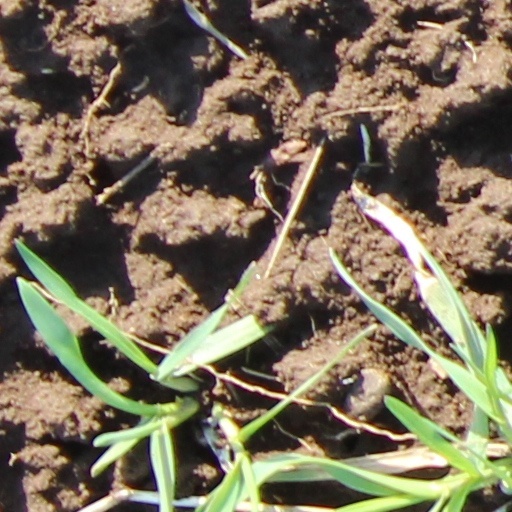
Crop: wheat